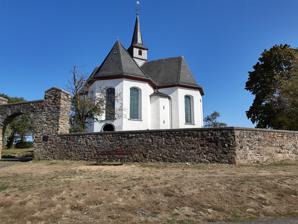
Building: Kreuzkapelle, Bad Camberg
Country: Germany
Year built: 1683
Catholic pilgrimage church Kreuzkapelle Exterior Religion Affiliation Catholic Province Diocese of Limburg Rite Latin Ecclesiastical or organizational status Pilgrimage church Year consecrated 1682 ( 1682 ) Location Location Bad Camberg , Hesse , Germany Shown within Hesse Show map of Hesse Kreuzkapelle, Bad Camberg (Germany) Show map of Germany Geographic coordinates 50°18′27″N 8°17′10″E / 50.3075°N 8.2862°E / 50.3075; 8.2862 Architecture Style Baroque Completed 1683 ( 1683 ) The Kreuzkapelle ( German pronunciation: [ˈkʁɔʏtskaˌpɛlə] ) is a chapel of the Holy Cross , a Catholic pilgrimage church in Bad Camberg , Hesse , Germany, dedicated to the Holy Cross . It is a landmark of the town, located on higher ground to the north-east. A Kreuzweg with stations of the Cross leads from Bad Camberg to the chapel. History The chapel was built from 1681 to 1683 on a ridge running north-east out of Bad Camberg, overlooking the Goldgrund [ de ] area and the town. It was initiated by the Hohenfeld family , which also built a Kreuzweg [ de ] with stations of the Cross around 1700, leading from Camberg up to the chapel. Interior, September 2020 The chapel was first built as an octagon located where the choir is now. It was expanded in 1725 to a symmetrical central building ( Zentralbau ) shaped like a Greek cross . While three of its arms are closed on floor level, the choir is elevated and can be reached by symmetrical stairs. It is dominated by a crucifix . A crypt below the choir is hewn in the rock, holding the shrine of a cross relic . The upper church features wooden vaults , and several altars from the 18th century. The meadow around the chapel and the sexton's house is surrounded by a wall with eight sides.  Seven stations of the cross along the Kreuzweg, by the Hadamar school of sculpture, are replicas of weathered originals which are held in the crypt. Stained glass windows, donated by citizens of Camberg, were added around 1900. The chapel was a centre of the Catholic youth movement until 1933. Exterior and interior were restored by volunteers from 1975. The chapel is a landmark of Bad Camberg. When the anniversary of the building was celebrated in 1982, a priest wrote that the chapel is a sermon about the cross, and believers come bringing the "crosses" in their lives. The building is listed in the Hague Convention for protection in the event of armed conflict. References Wikimedia Commons has media related to Kreuzkapelle (Bad Camberg) .